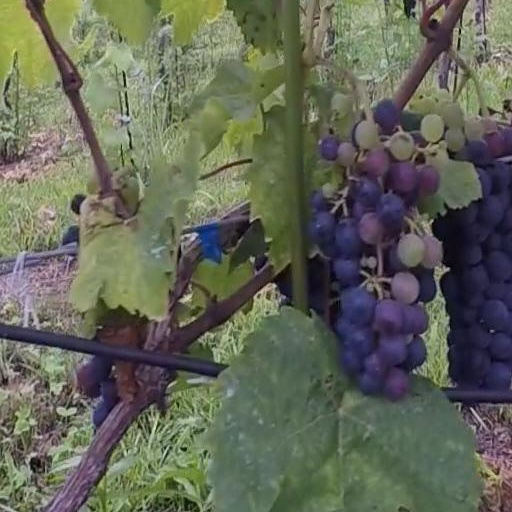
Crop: grape